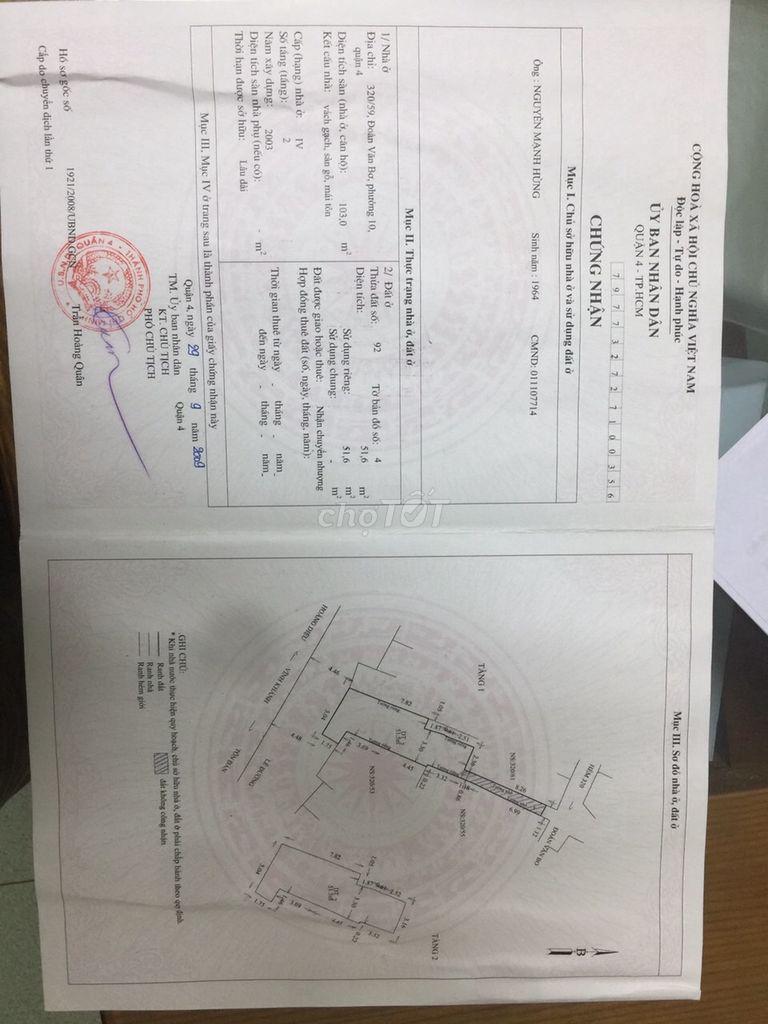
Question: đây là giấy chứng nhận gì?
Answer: giấy chứng nhận chủ sở hữu nhà ở và sử dụng đất ở, thực trạng nhà ở và đất ở